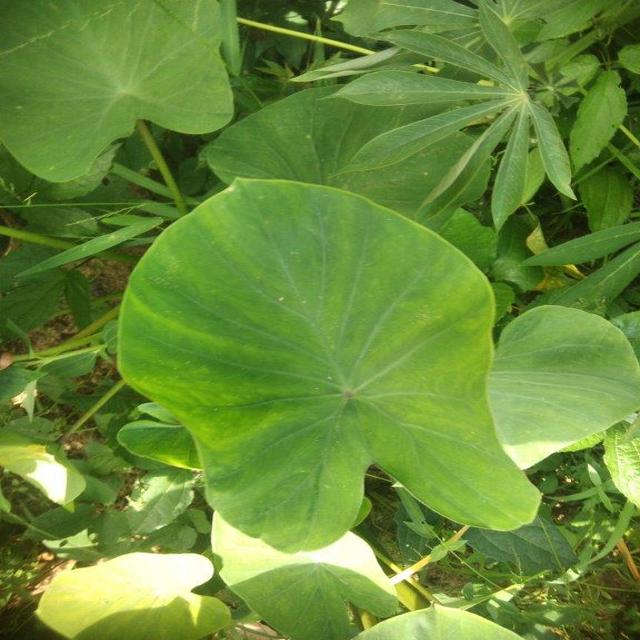
Label: Healthy